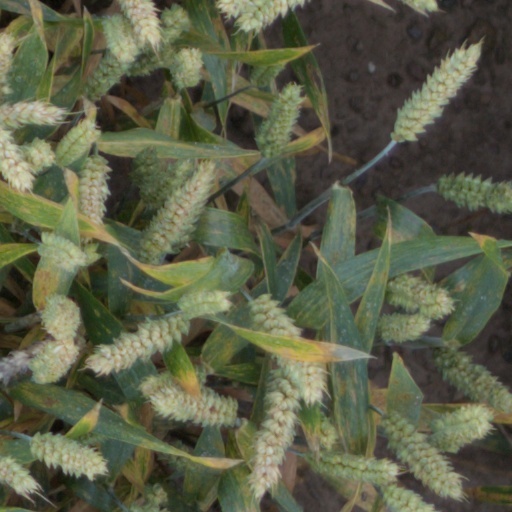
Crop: wheat